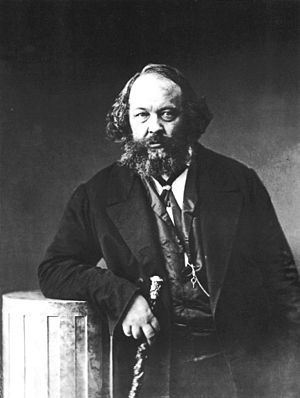
Karl Marx / Eksilårene i London (1849–1883) / Studier og nye værker / Den første internationale (1864–1872)
Mikhail Bakunin
Karl Heinrich Marx var en tysk sociolog, politisk økonom og filosof.